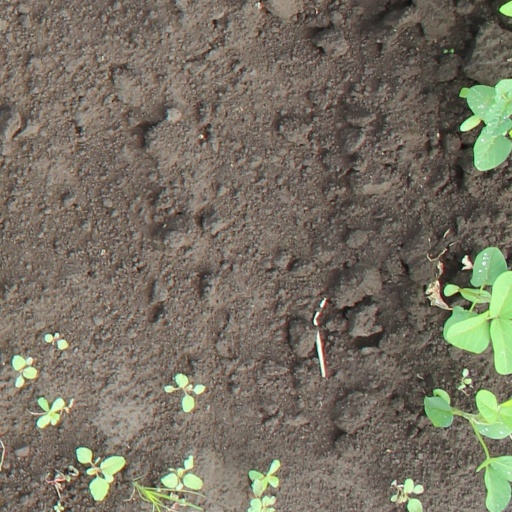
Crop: soybean